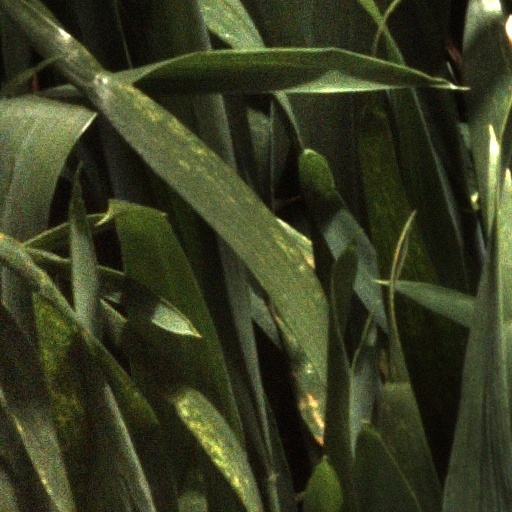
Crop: wheat